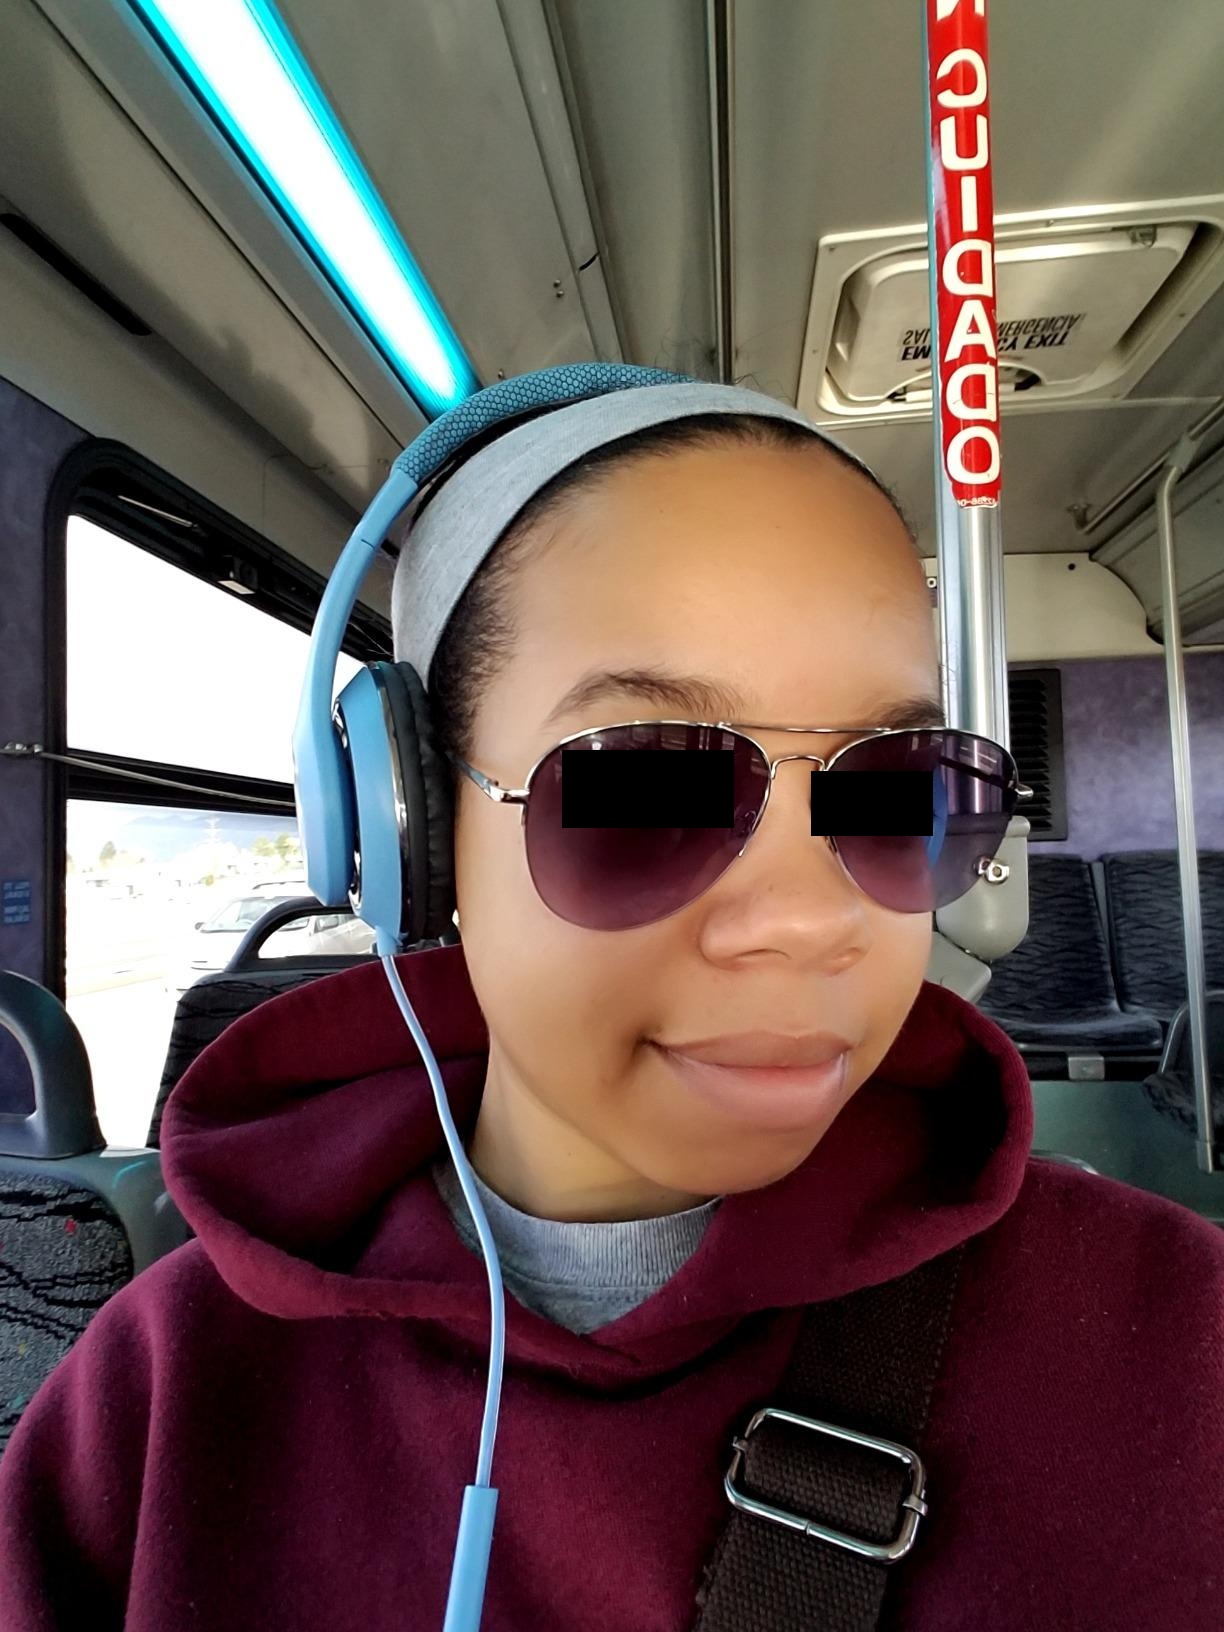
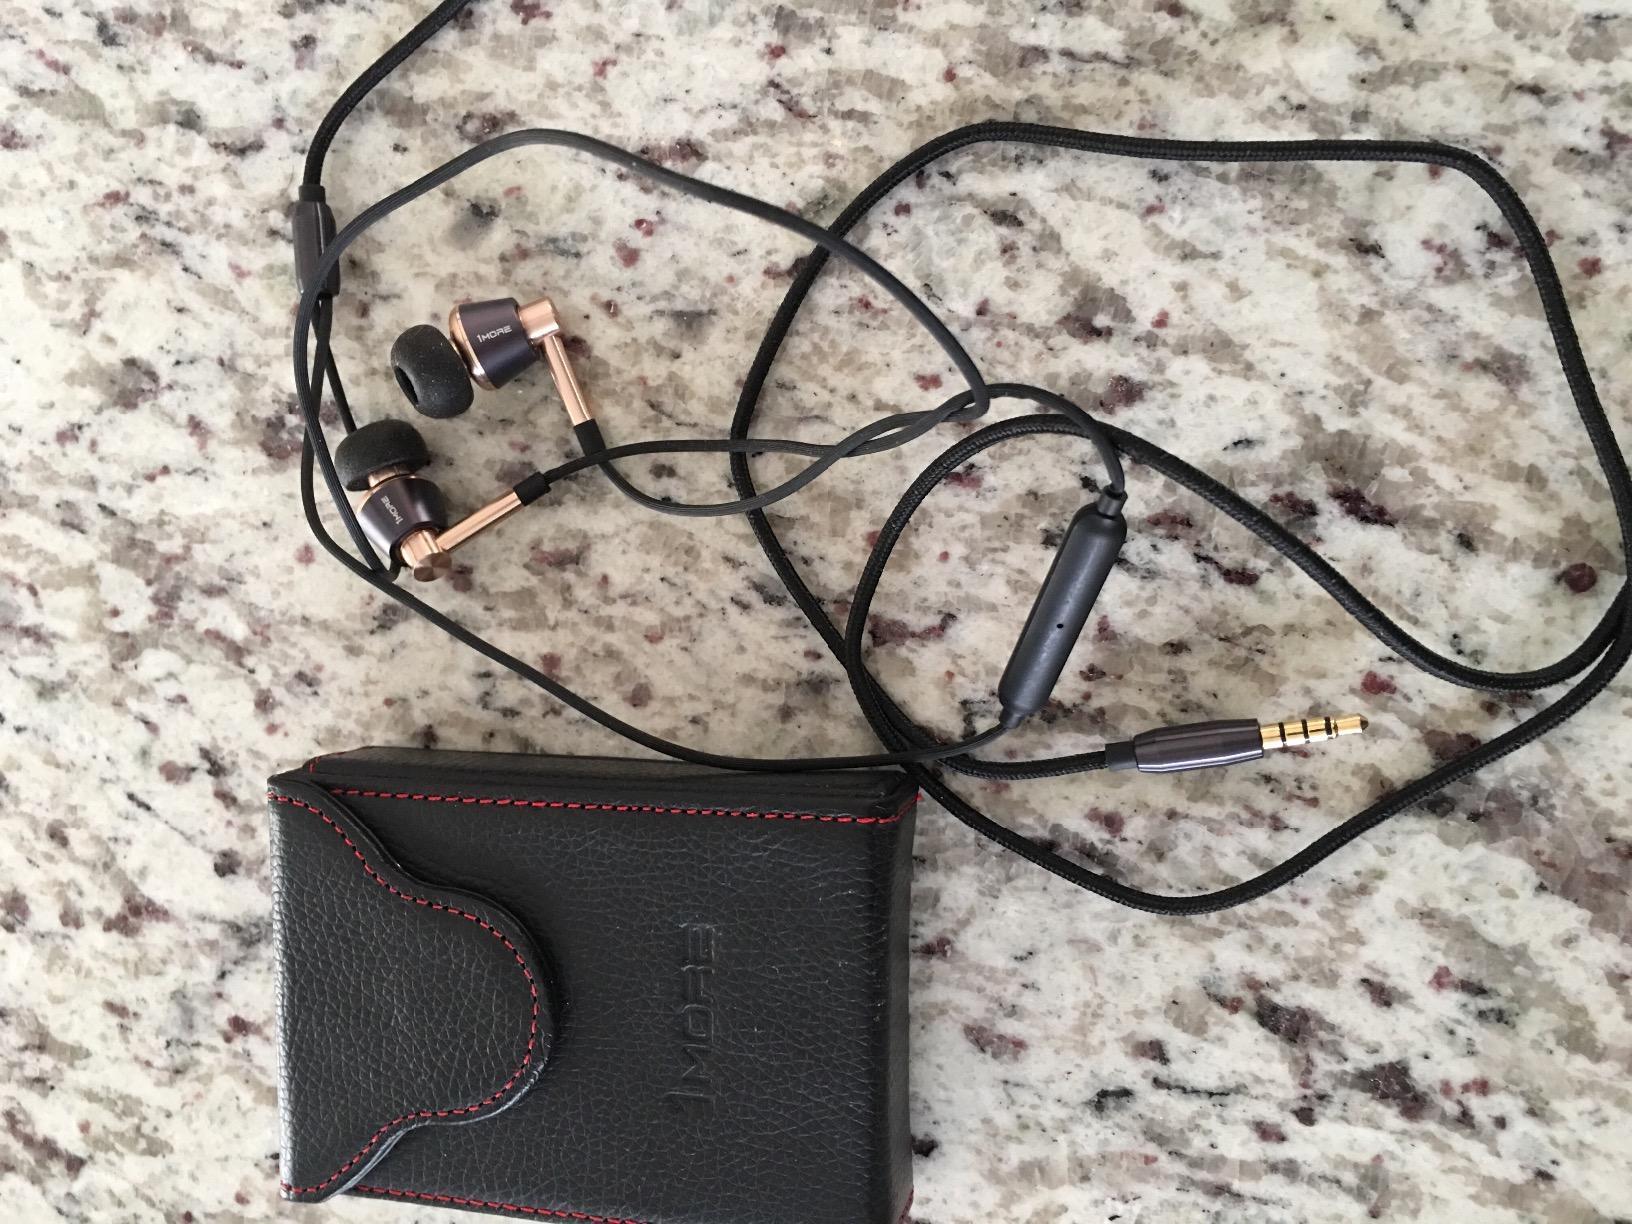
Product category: headphones
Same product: no